Rosalie Glynn Grylls

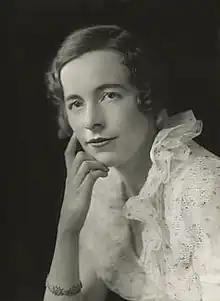
Rosalie Grylls

(Mary) Rosalie Glynn Grylls (13 April 1905 – 2 November 1988), was a British biographer, lecturer and Liberal Party politician. In 1945 she became known as Rosalie Lady Mander.